Anglo-Saxon runic rings

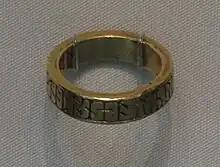
Kingmoor gold runic ring

The Kingmoor Ring (also Greymoor Hill Ring) dates to the 9th or 10th century. It is gold, with a diameter of ca. 27 mm.